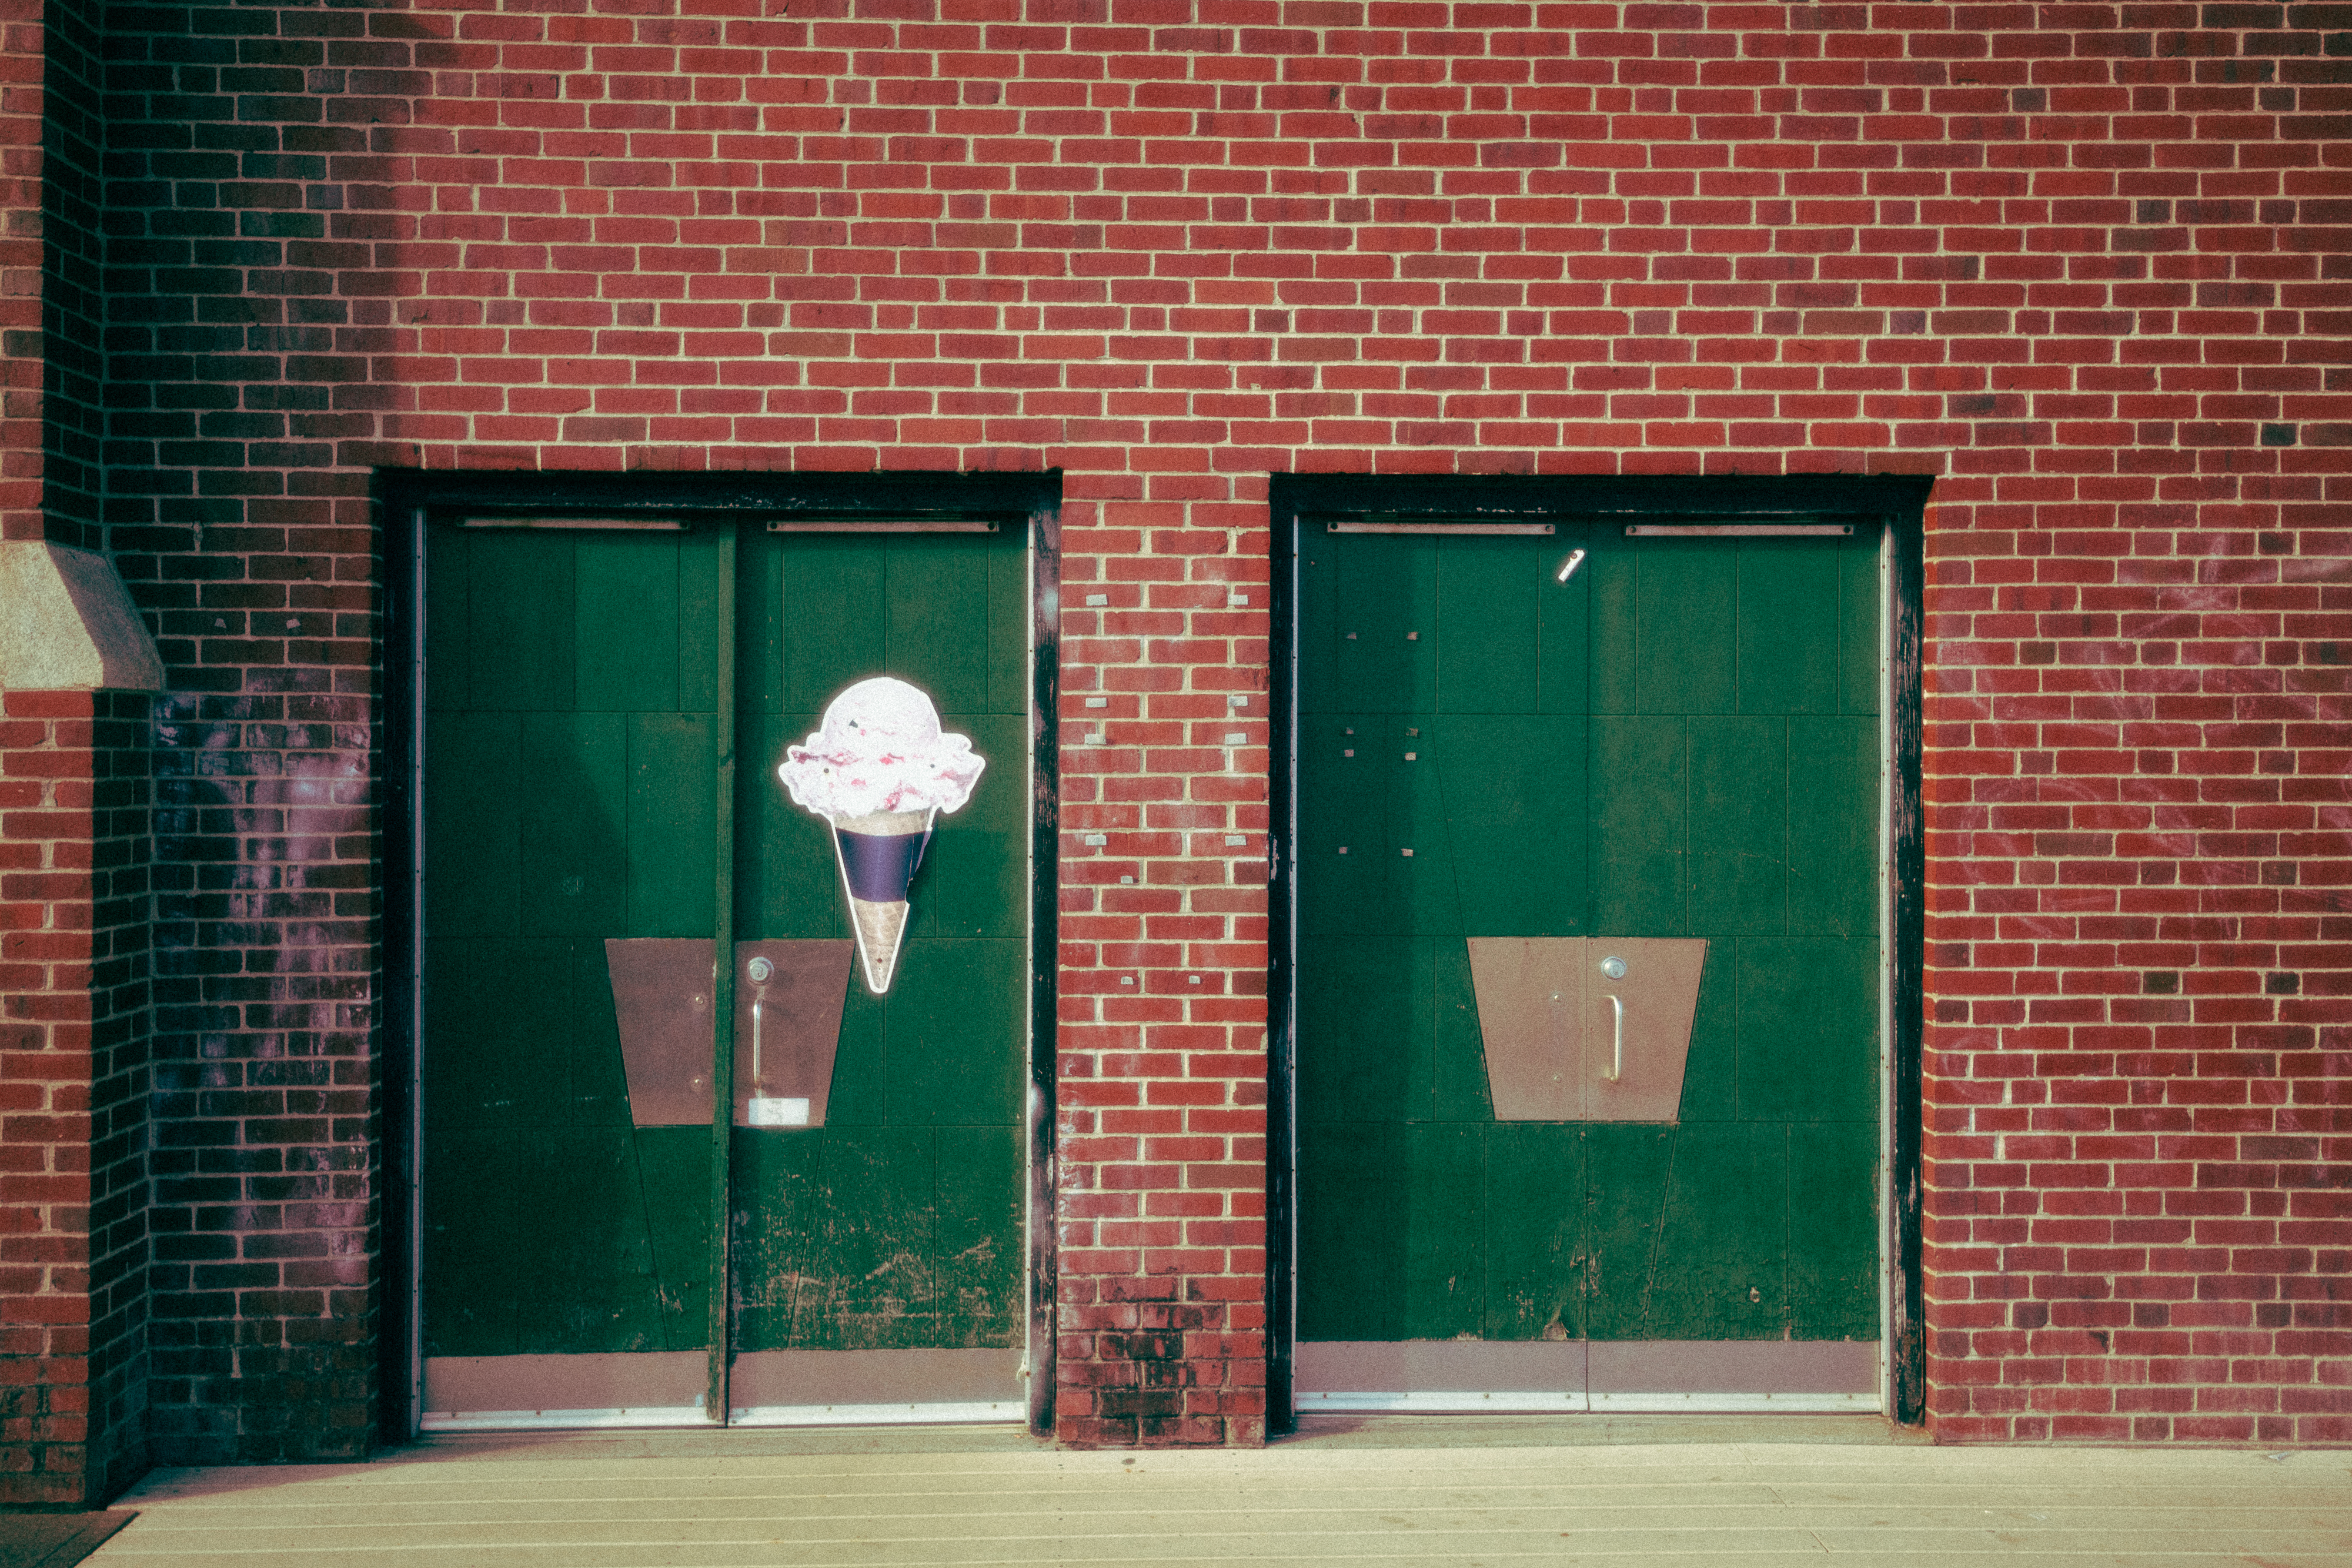
property, green, wood, door, brickwork, brick, building material, fixture, building, rectangle, ball, line, wall, red, facade, house, symmetry, road surface, Tints and shades, grass, glass, sidewalk, pattern, flooring, art, wood stain, tree, arch, home door, hardwood, plant, road, concrete, street, city, room, visual arts, metal, sports equipment, light fixture, coquelicot, football, shadow